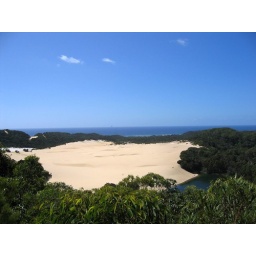
Fraser Island, view over sand blow toward the ocean [20050220]